Hanoi Taxi

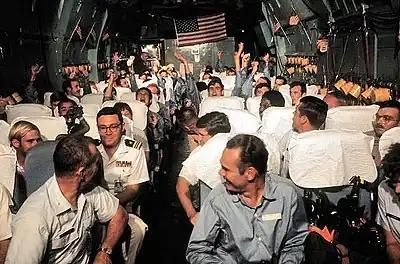
Recently released United States POWs from North Vietnamese prison camps being flown on board the "Hanoi Taxi" from Hanoi, North Vietnam to Clark Air Base, Philippines, March 1973.

Hanoi Taxi is a Lockheed C-141 Starlifter strategic airlift aircraft (serial number 66-0177) that was in service with the United States Air Force and became famous for bringing back the first returned prisoners of war in Operation Homecoming. This aircraft, which was delivered to the Air Force in 1967, was the last C-141 to be withdrawn from service after a career of 43 years.